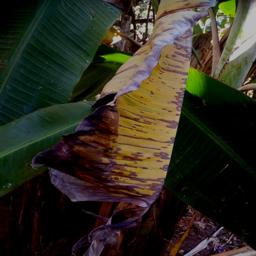
Label: MALBHOG LEAF